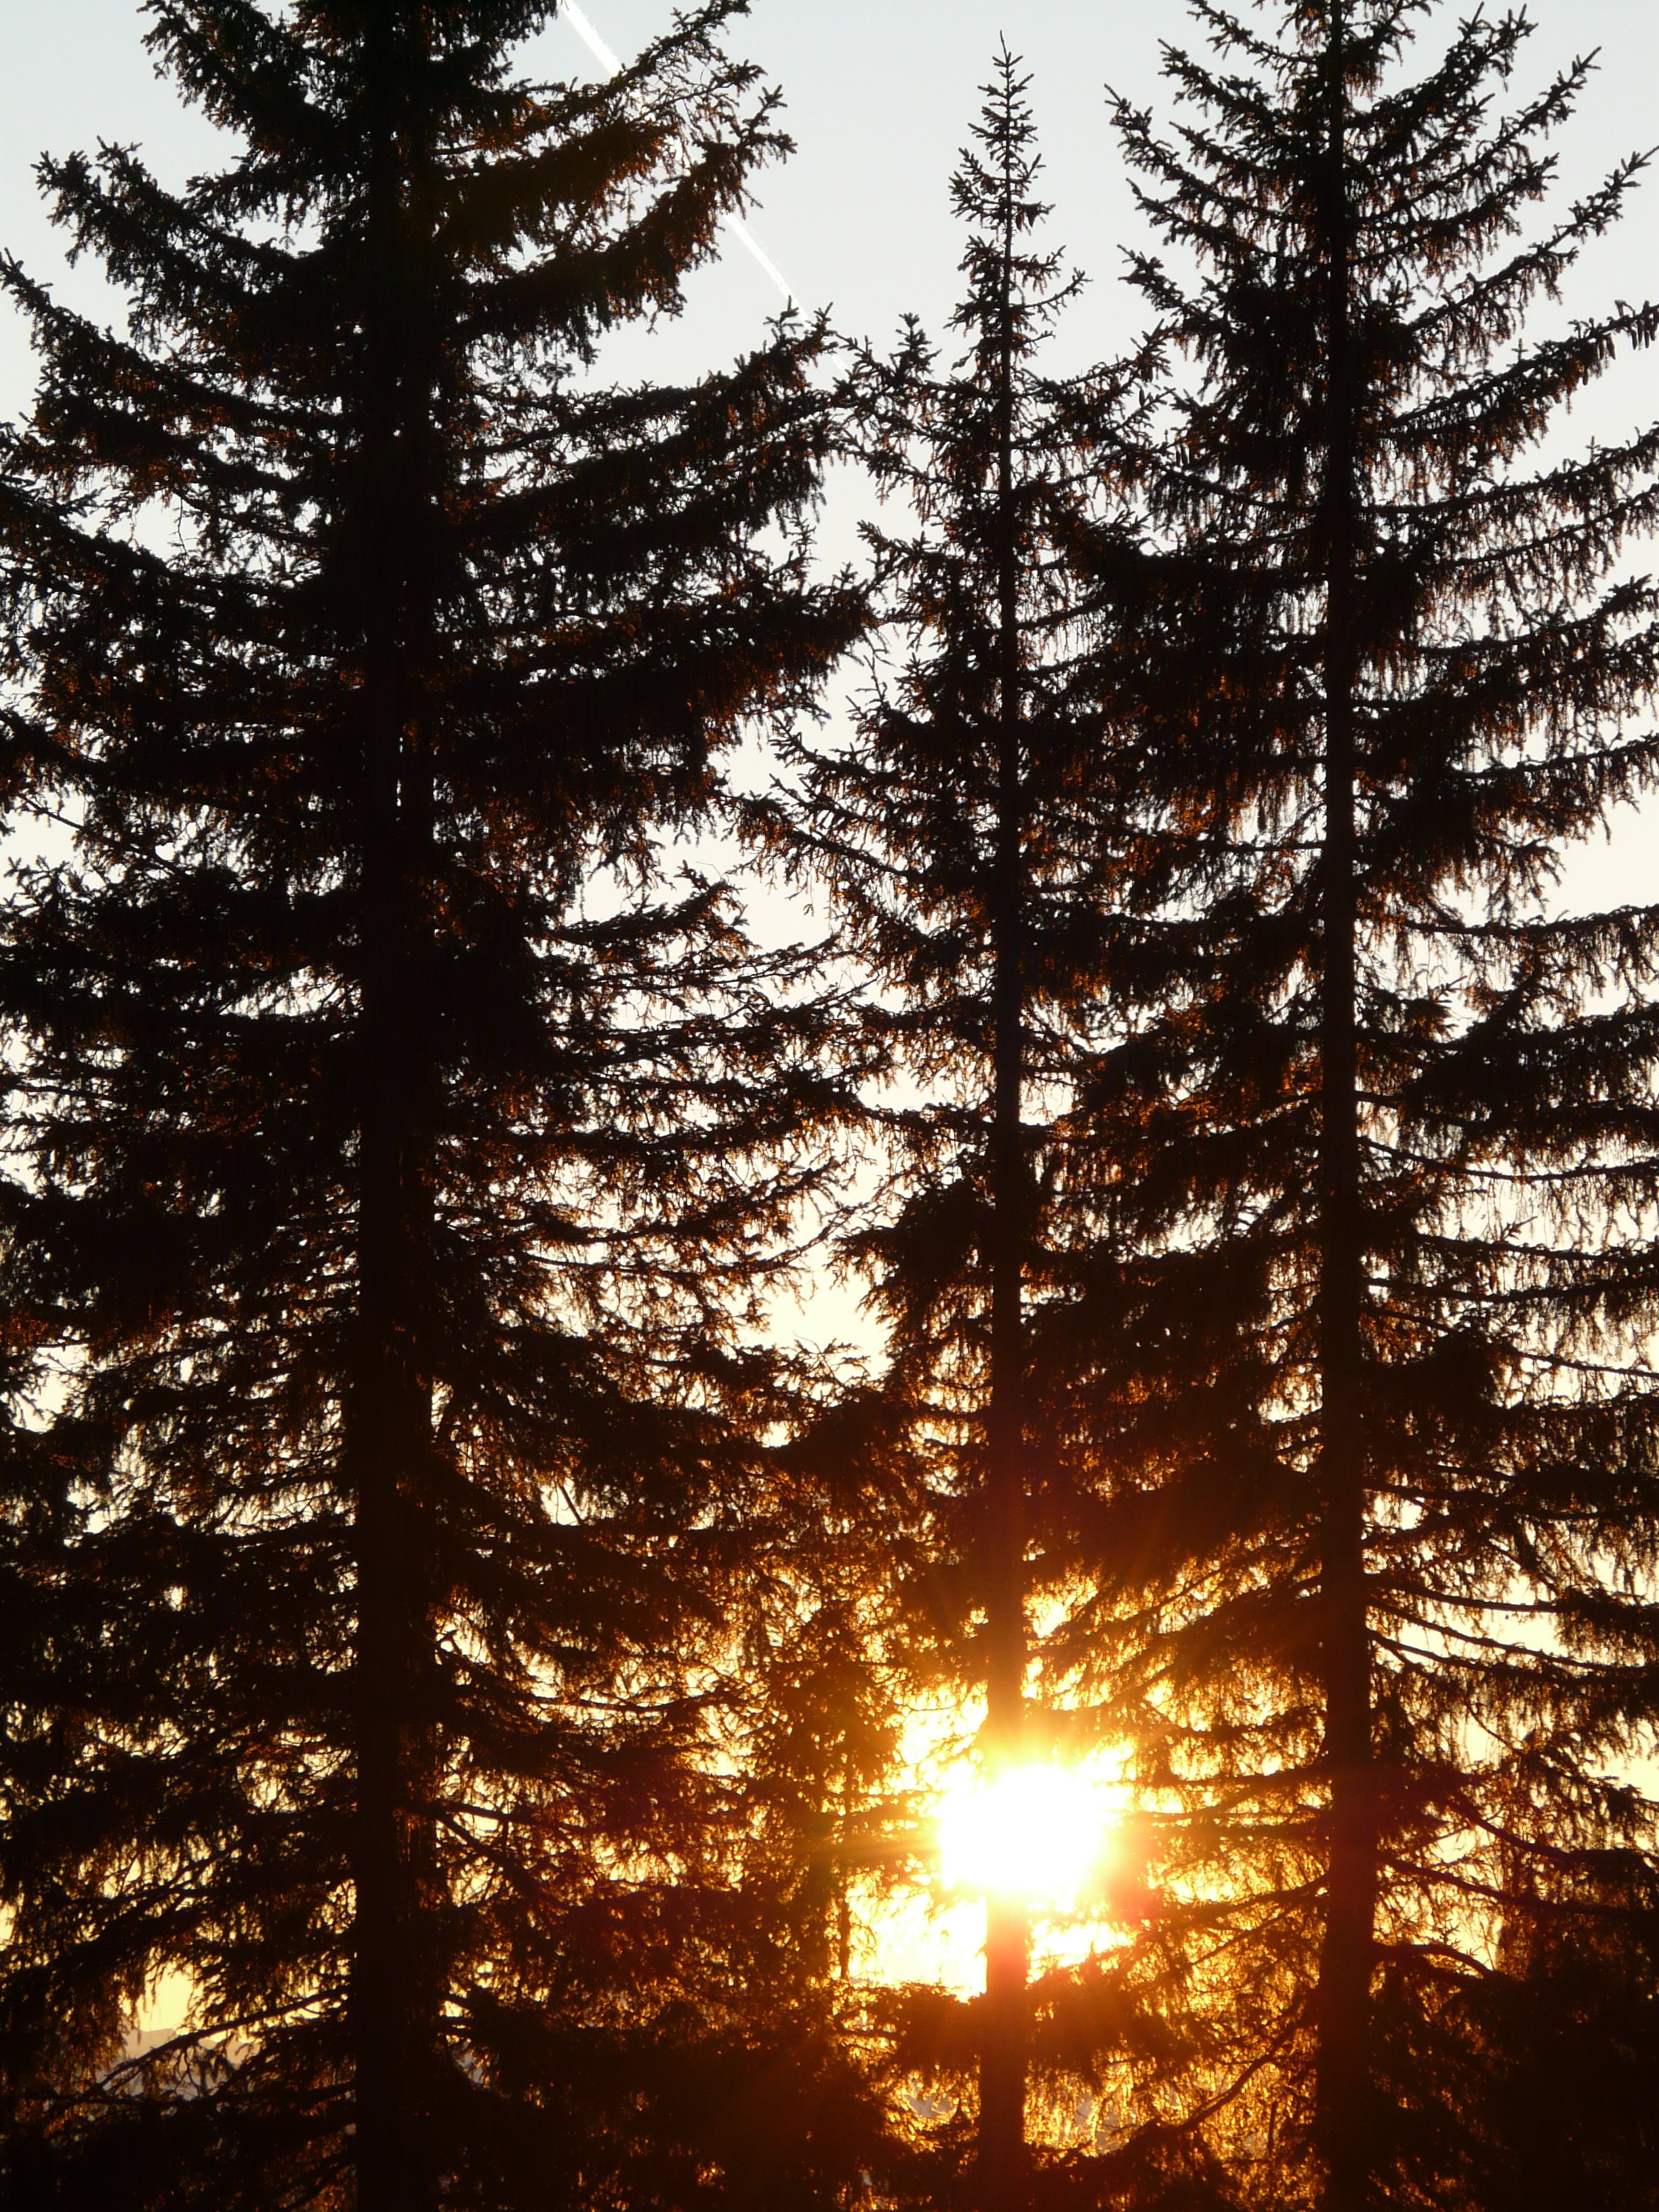
tree, forest, branch, plant, sun, sunset, sunlight, mystical, log, romance, fir, conifer, spruce, magic, habitat, mood, larch, ecosystem, tree trunks, atmospheric, back light, mysticism, fir forest, natural environment, woody plant, temperate coniferous forest, land plant